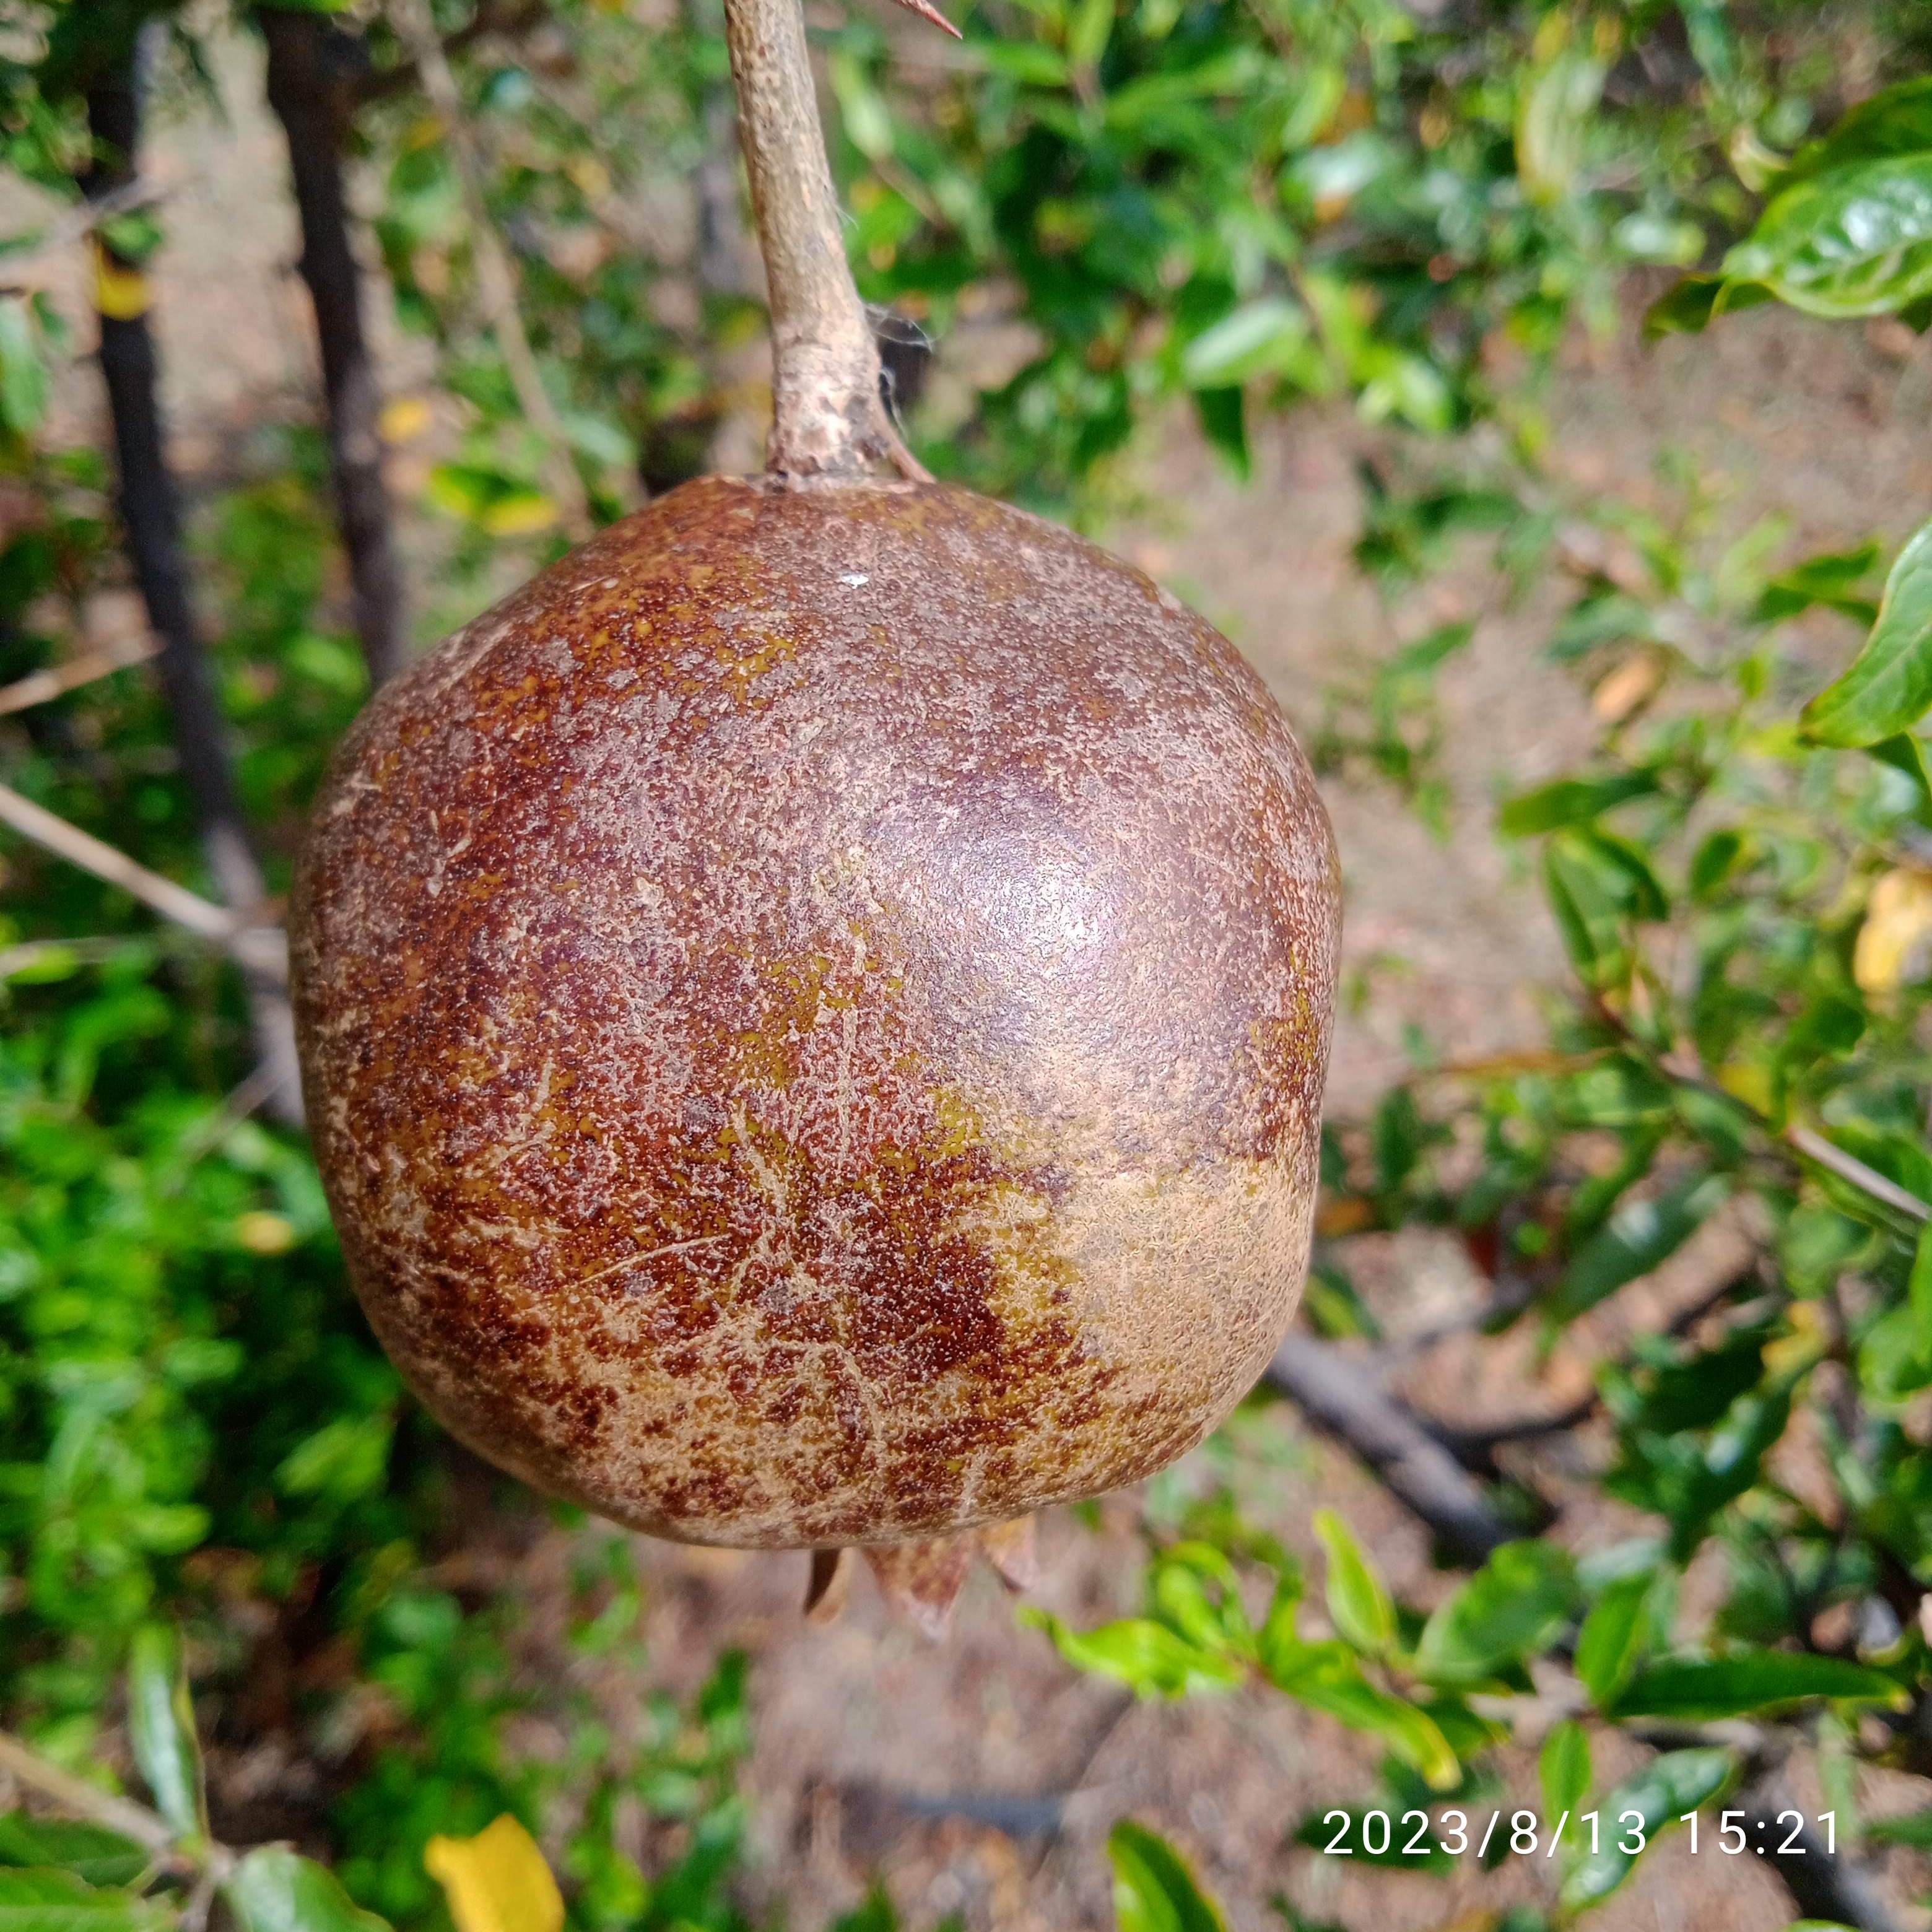
Label: Cercospora